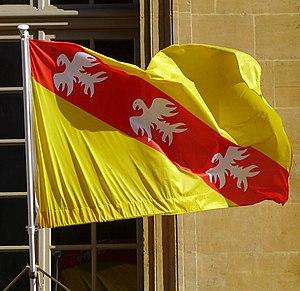
Drapeau de Lorraine sur l’hôtel de ville de Metz.עברית: דגל לורן על בניין העירייה של מץ